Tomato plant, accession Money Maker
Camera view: bottom (45 deg); turntable rotation: 0 degrees
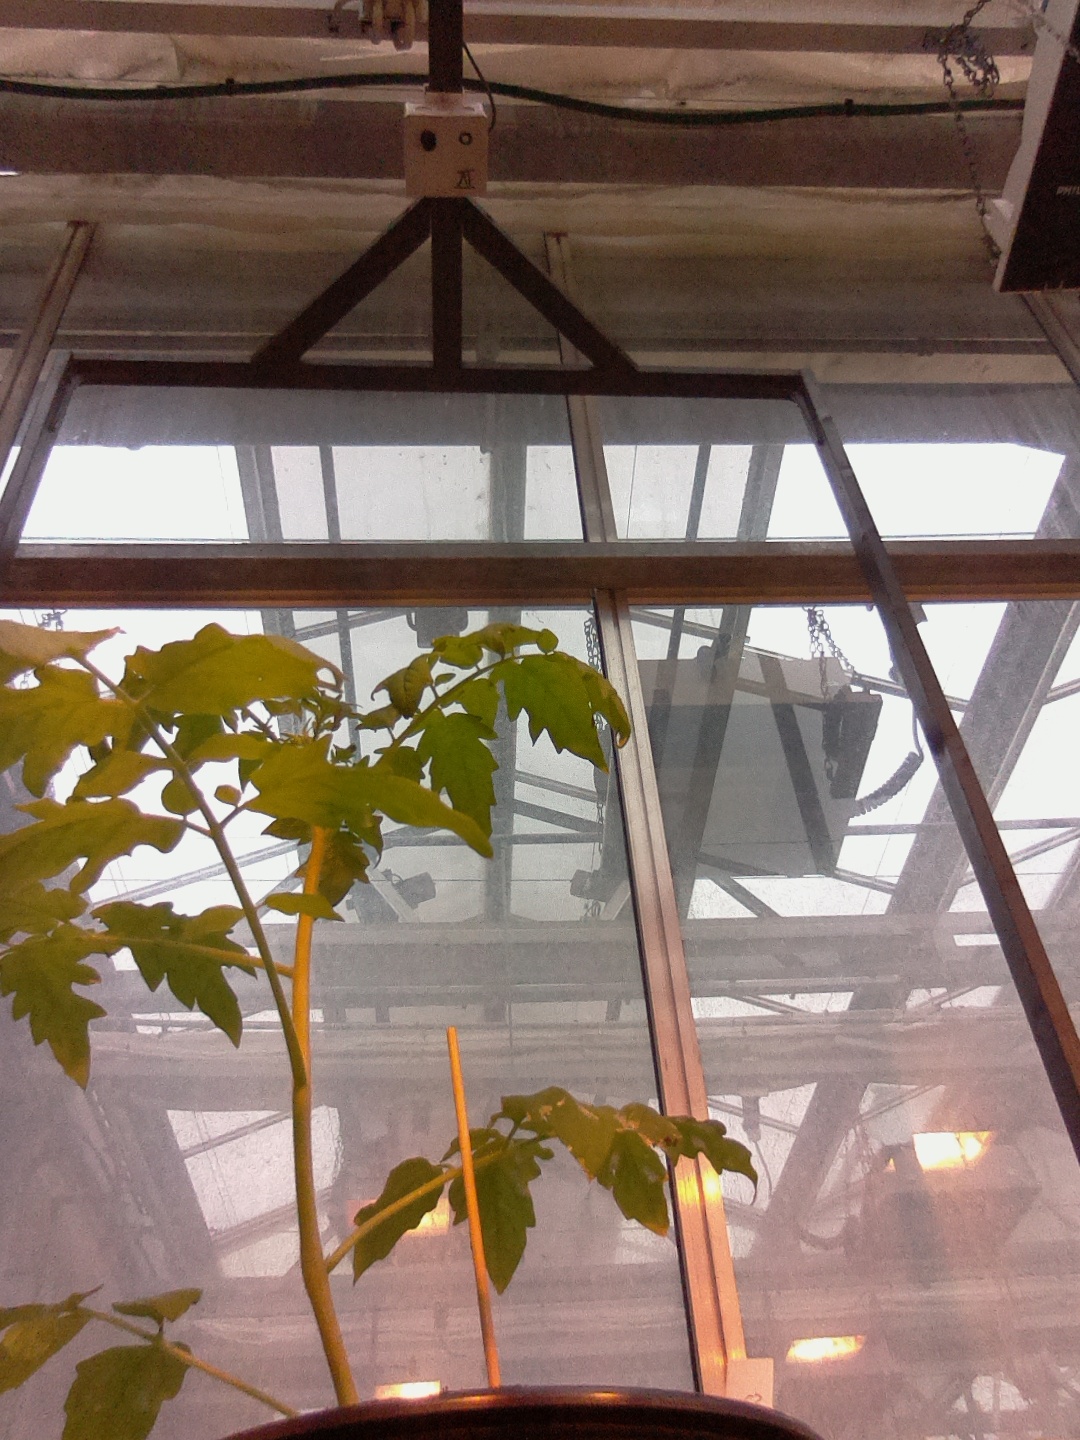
BBCH growth stage 14: 8 of true leaves visible